Kirk Johnson Building

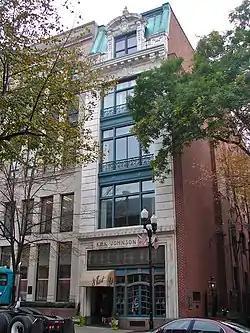
Kirk Johnson Building, October 2010

The Kirk Johnson Building is an historic, American commercial building that is located in Lancaster, Lancaster County, Pennsylvania.